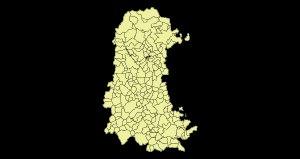
Liste des 191 communes de la province de Palencia dans la communauté autonome de Castille-et-León en Espagne.
Liste des 371 communes de la province de Burgos dans la communauté autonome de Castille-et-León en Espagne.